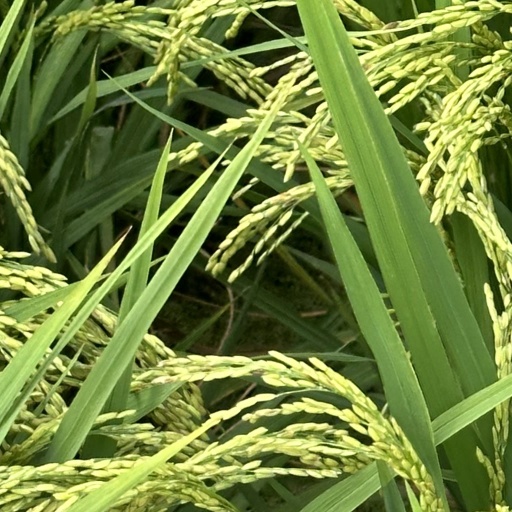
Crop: rice